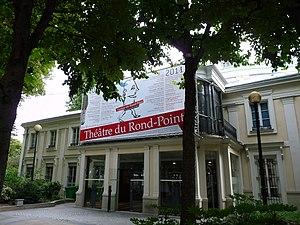
Le théâtre du Rond Point à Paris
Le théâtre du Rond-Point est un théâtre parisien, situé dans le 8ᵉ arrondissement, 2bis avenue Franklin-D.-Roosevelt, à proximité des Champs-Élysées.
Cet article recense les monuments historiques du 8ᵉ arrondissement de Paris, en France.